The Three Mesquiteers

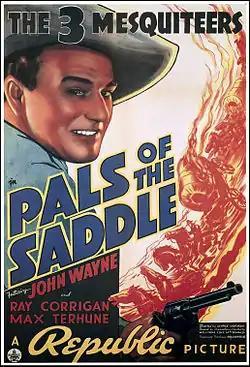
Theatrical release poster for "Pals of the Saddle" (1938) starring John Wayne

In the Republic series, the cast list varied but always featured a trio of cowboys. The original and most frequently recurring Mesquiteer characters were: